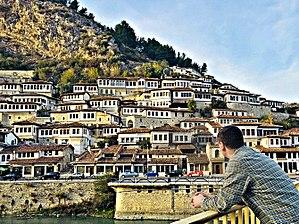
Berat est une municipalité et une commune située au centre-sud de l'Albanie, à environ à 120 km au sud de Tirana Elle est le chef-lieu de l'ancien district de Berat et de la préfecture de Berat.